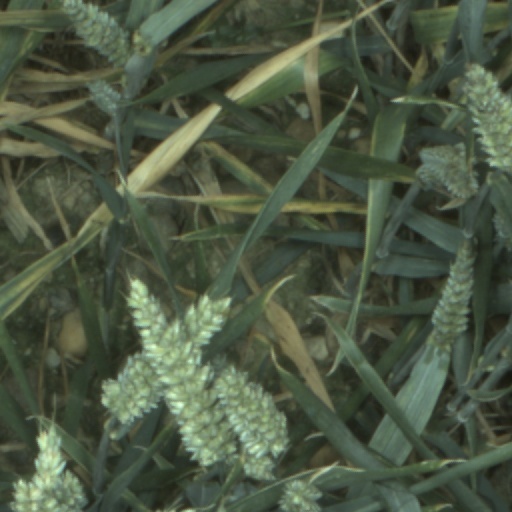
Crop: wheat